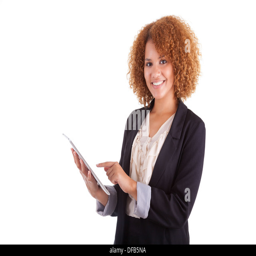
business woman using a tactile tablet , isolated on white background - black people